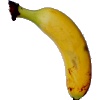
Label: Banana Lady Finger 1